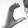
ASL letter: C